Finnish Civil War

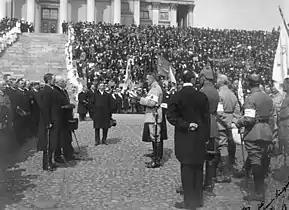
The White Army parade on Senate Square after the conquest of Helsinki on May 16, 1918

The Battle for Tampere was fought between 16,000 White and 14,000 Red soldiers. It was Finland's first large-scale urban battle and one of the four most decisive military engagements of the war. The fight for the area of Tampere began on 28 March, on the eve of Easter 1918, later called "Bloody Maundy Thursday", in the Kalevankangas Cemetery. The White Army did not achieve a decisive victory in the fierce combat, suffering more than 50 per cent losses in some of their units. The Whites had to re-organise their troops and battle plans, managing to raid the town centre in the early hours of 3 April.